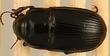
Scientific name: Euryderus grossus
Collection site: Central Plains Experimental Range NEON (CPER), plot CPER_003